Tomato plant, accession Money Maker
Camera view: vertical (180 deg); turntable rotation: 0 degrees
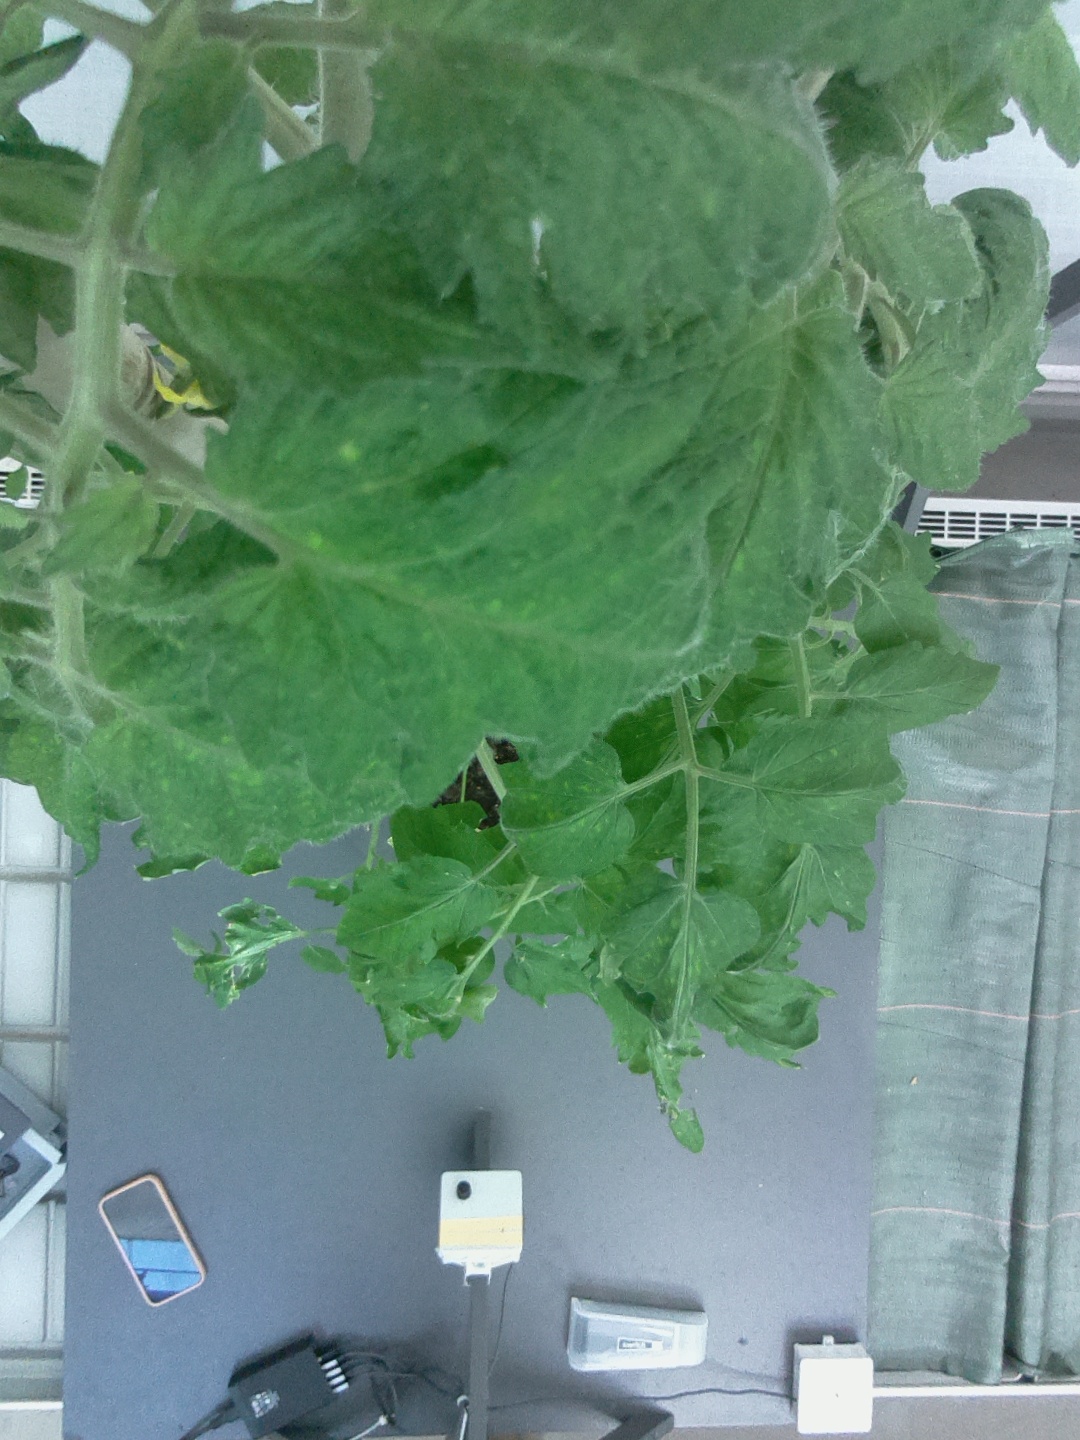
BBCH growth stage 61: 10%-20% of flowers open